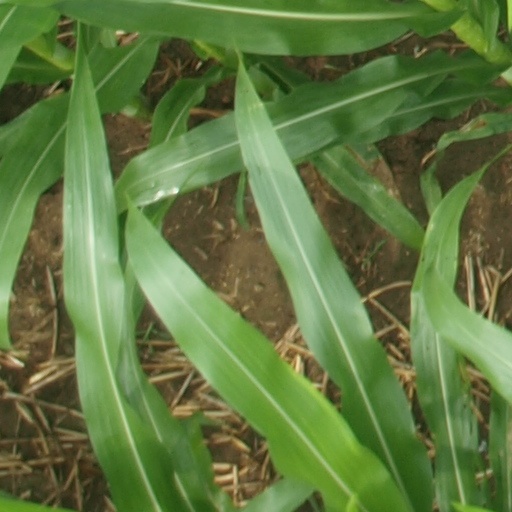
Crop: maize; corn